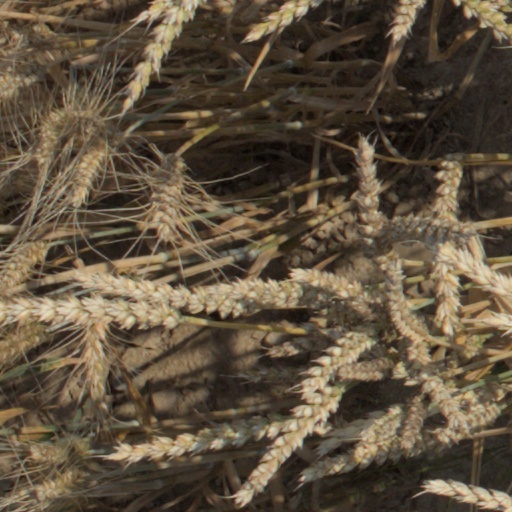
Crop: wheat